Voronezh Aircraft Production Association

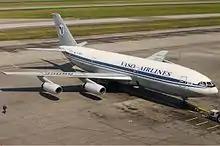
A VASO Airlines Ilyushin Il-86

On March 5, 2011 an An-148 plane crash occurred in the Belgorod Oblast during a training flight performed by VASO testers and pilots from Myanmar. 6 people who were on board are died.